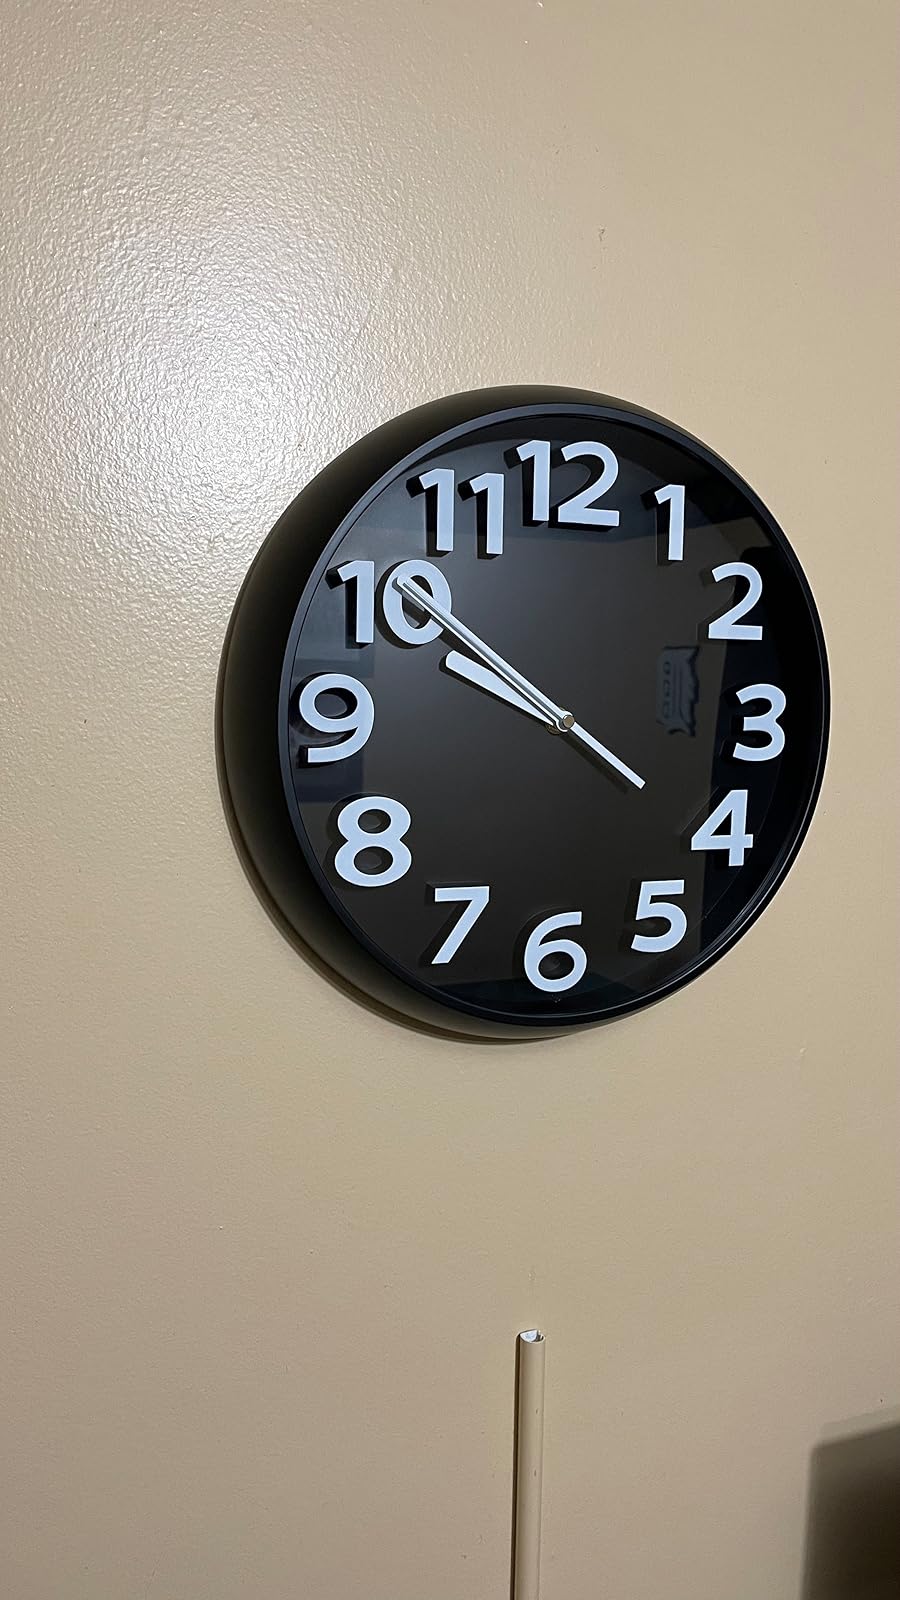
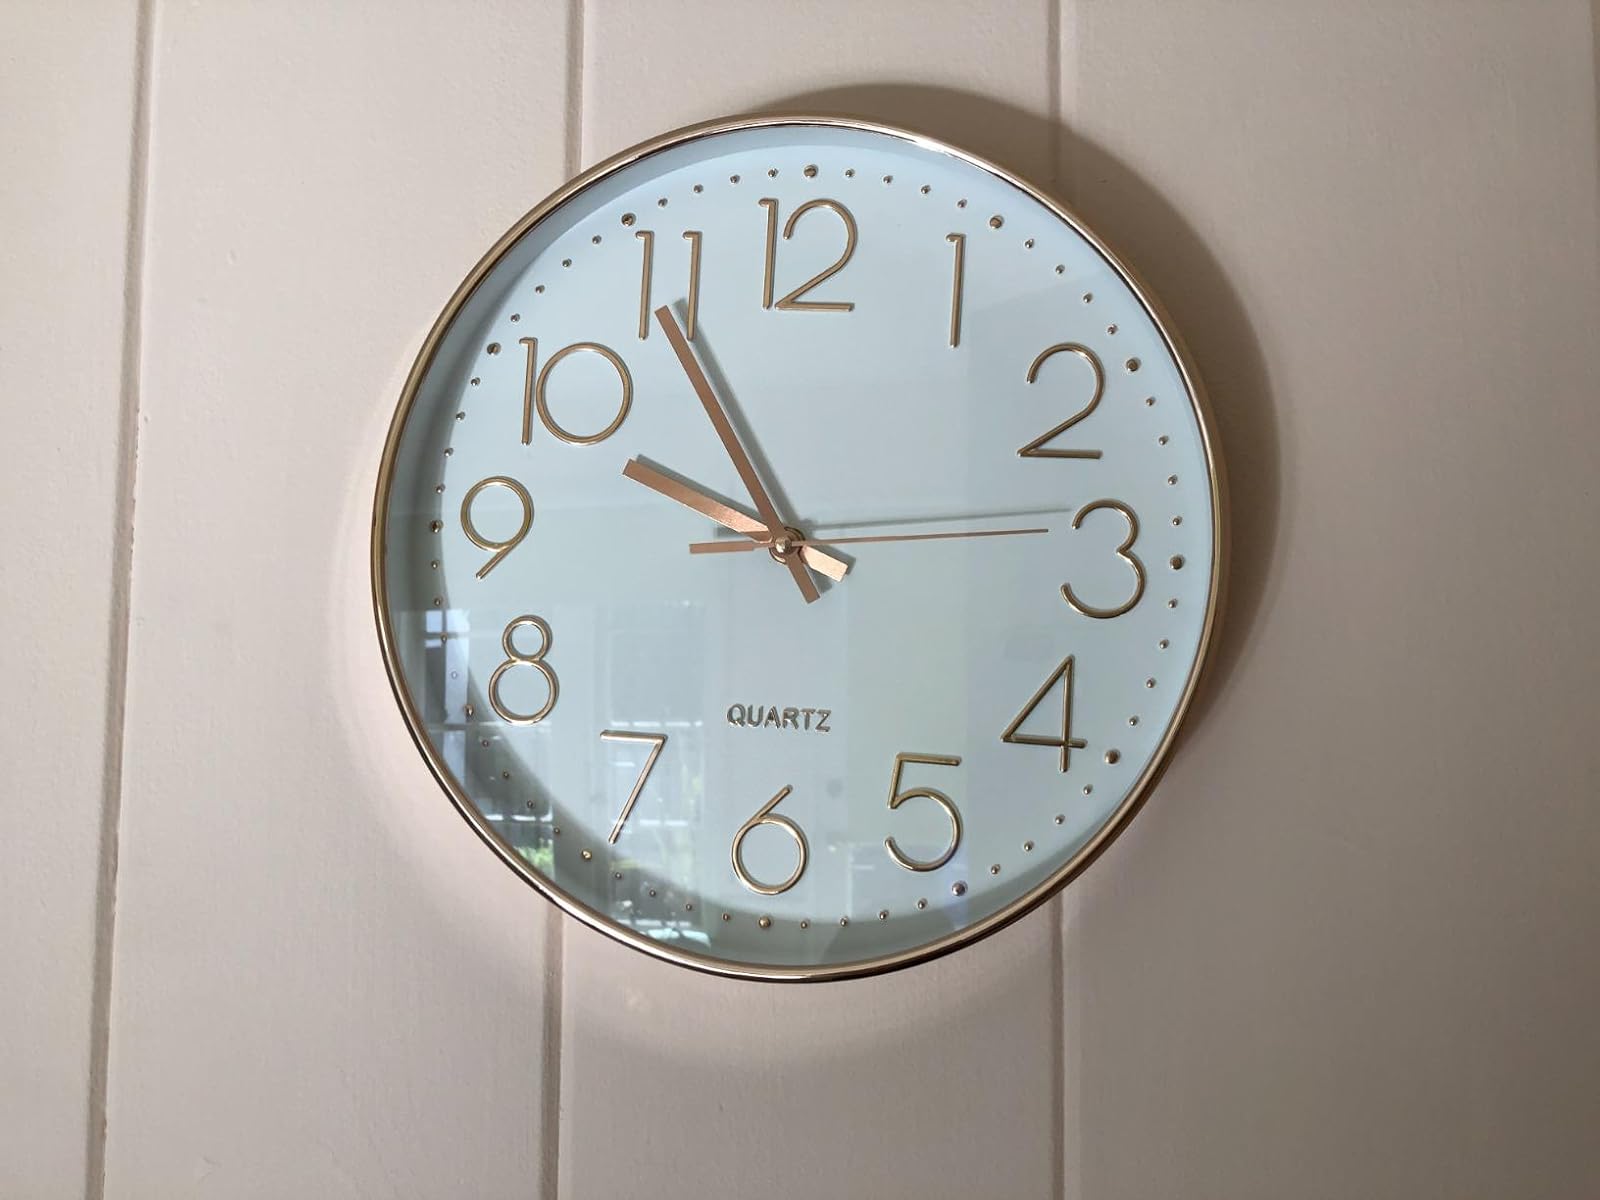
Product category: clock
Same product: no